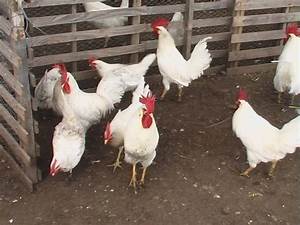
Label: gallina